Management (film)

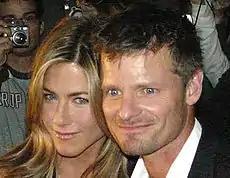
The two stars of the film (Jennifer Aniston and Steve Zahn) at its TIFF premiere.

While set in Kingman, Arizona, Maryland, and Washington, filming took place entirely in Oregon in 2007. Sonny's Motel in Madras served as the Kingman Motor Inn, while Portland stepped in for Baltimore. Instead of Aberdeen, Washington, both Oregon City and West Linn were used to represent the hometown of Kurt Cobain. The restaurant scenes were filmed at the Aloha Mall in Aloha, Oregon off TV highway.